Squires, Missouri

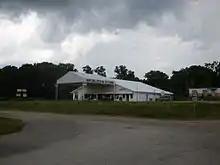
The store at Squires, Missouri in June 2014

The original Post Office application was filed by John Squire, an Englishman, who wanted to establish the Post Office of "Squire's, Missouri" to be housed in his general store. The Squires post office was established in 1889. Thus, Squires, Missouri became the name for a crossroads location where cattle were corralled nightly by Arkansas farmers who were taking their cattle to market in Springfield, Missouri.